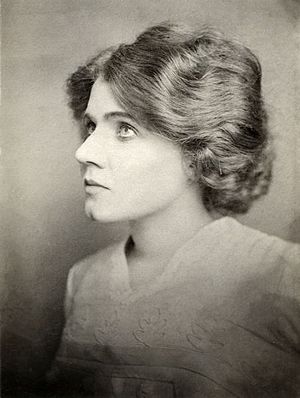
Florence Lawrence
Florence Lawrence
Florence Lawrence var en canadisk opfinder, men dog mest kendt for at være skuespiller i stumfilm. Hun er ofte omtalt som "den første filmstjerne". Da hun var på toppen, blev hun kaldt som "Biografpigen" og "Pigen med de tusinde ansigter". Lawrence medvirkede i mere end 270 film for mange forskellige filmselskaber.